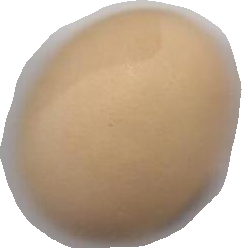
Variety: Anjasmoro